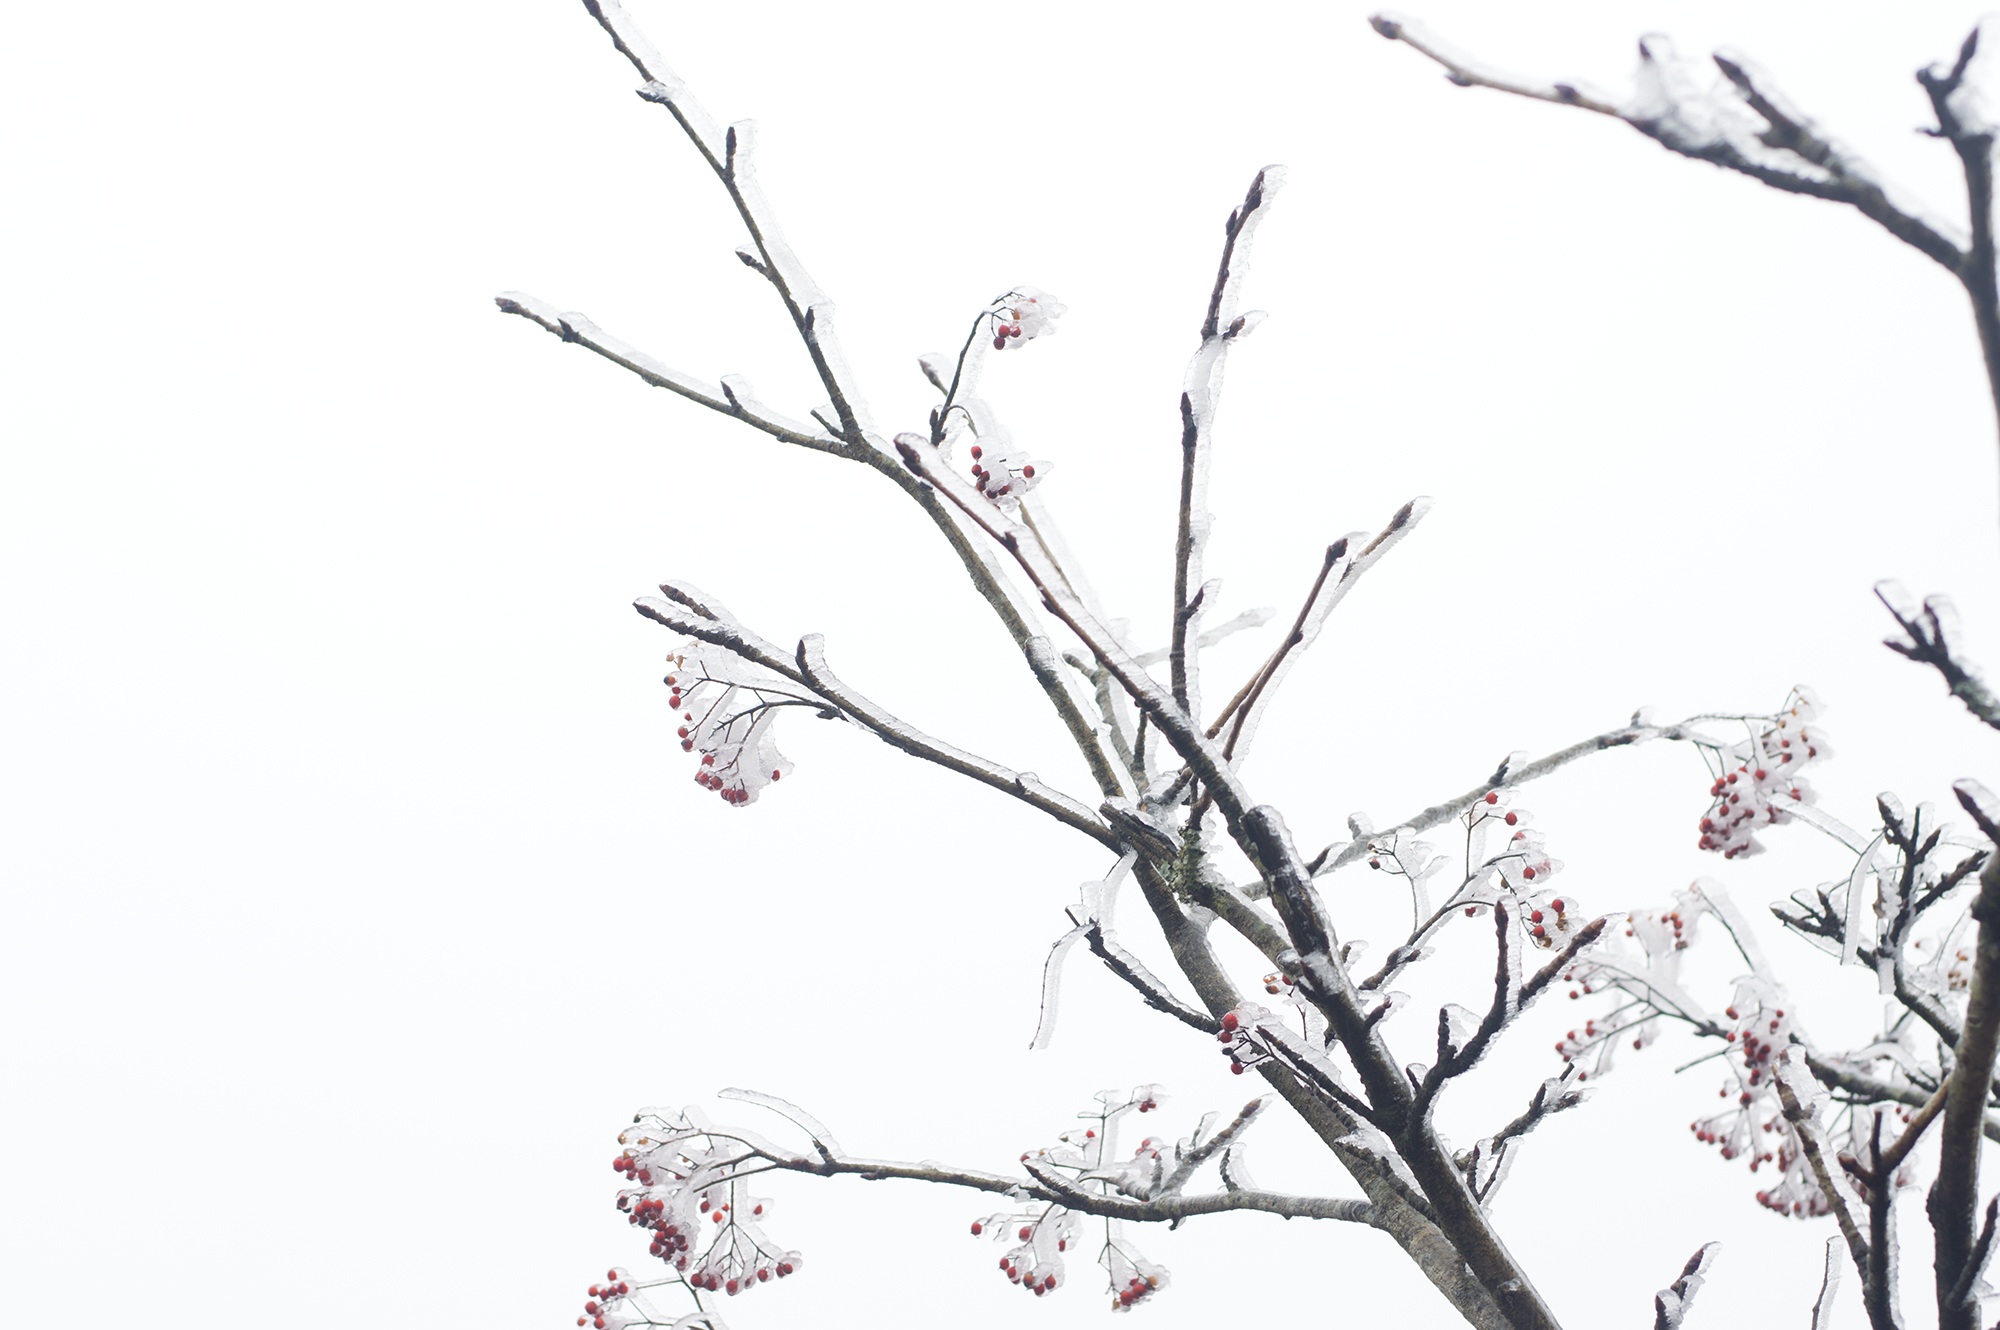
branch, blossom, winter, flower, spring, twig, sketch, china, rime, huangshan, taxus, anhui